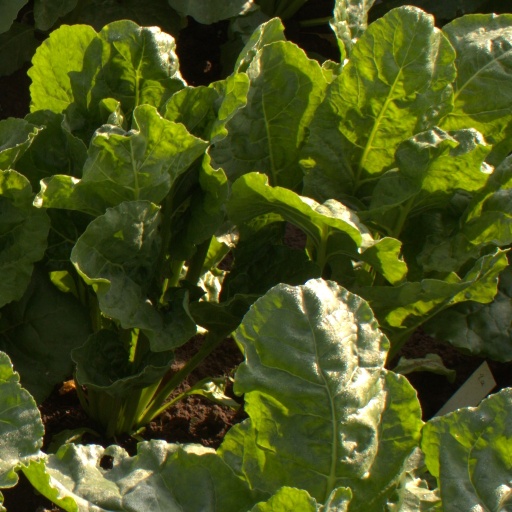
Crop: sugar beet